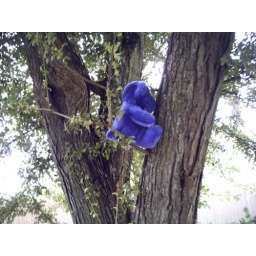
bear in tree